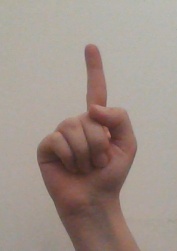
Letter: bb